Tolay Lake

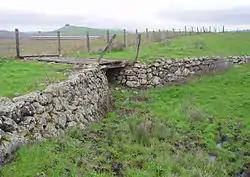
Drystone bridge circa 1900 over Cardoza Creek in the Tolay Lake watershed.

Dating to at least 4,000 years, habitation of the original Tolay Lake perimeter occurred on a seasonal basis by the Coast Miwok, Pomo and other native Californians. It is known that this has been a regional gathering place for diverse tribes, probably associated with the beliefs that healing powers were derived from this lake. One of the main bases for this knowledge is the discovery of many prehistoric charmstones and numerous arrowheads in the lake bed. Evidence suggests that these stones were brought from distant parts of California and as far away as Mexico for a ritual in which the native threw the stone into Tolay Lake, with the belief that this act rid the thrower of affliction or disease or would invoke enhanced crop yields. Some of these artifacts are situated in a small museum on site, and a number of them are within the permanent collection of the Smithsonian Museum. These archaeological findings received such widespread attention that the lake was at one time alternatively known as Charmstone Lake.